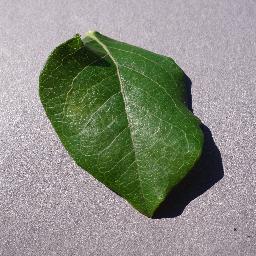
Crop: blueberry
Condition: healthy